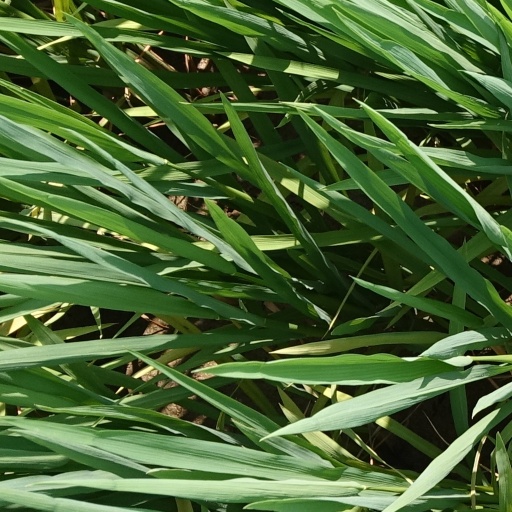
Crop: rice